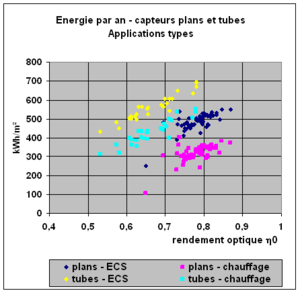
Exemples de résultats d'énergie thermique annuelle obtenue avec des capteurs solaires, dans des applications types
Un capteur solaire thermique est un dispositif conçu pour recueillir l'énergie solaire transmise par rayonnement et la transférer à un fluide caloporteur sous forme de chaleur. Cette énergie thermique peut ensuite être utilisée pour le chauffage de bâtiments, pour la production d'eau chaude sanitaire ou encore dans divers procédés industriels.